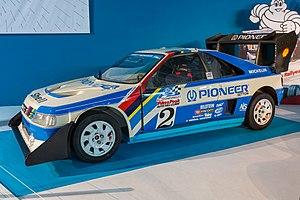
La Peugeot 405 est une automobile familiale conçue par le constructeur français Peugeot et lancée en juin 1987. Elle a été commercialisée en France de 1987 à 1995. La fabrication, assurée par Peugeot jusqu'en 1995, s'est poursuivie ensuite dans plusieurs pays, en particulier l'Iran qui continue aujourd'hui de commercialiser un modèle légèrement dérivé. À compter de 2017, elle avait été produite à près de cinq millions d'exemplaires. Elle a été élue Voiture européenne de l'année en 1988.
La Peugeot 405 Turbo 16 rallye-raid est un coupé dérivé de la berline 405, basé sur la mécanique de la 205 Turbo 16 et conçu en 1988 pour les rallyes-raids africains. Succédant aux 205 Turbo 16 engagées en compétition par Peugeot-Talbot Sport, la 405 Turbo 16, pilotée par le finlandais Ari Vatanen, a notamment remporté le Rallye Paris-Dakar en 1989 et 1990.